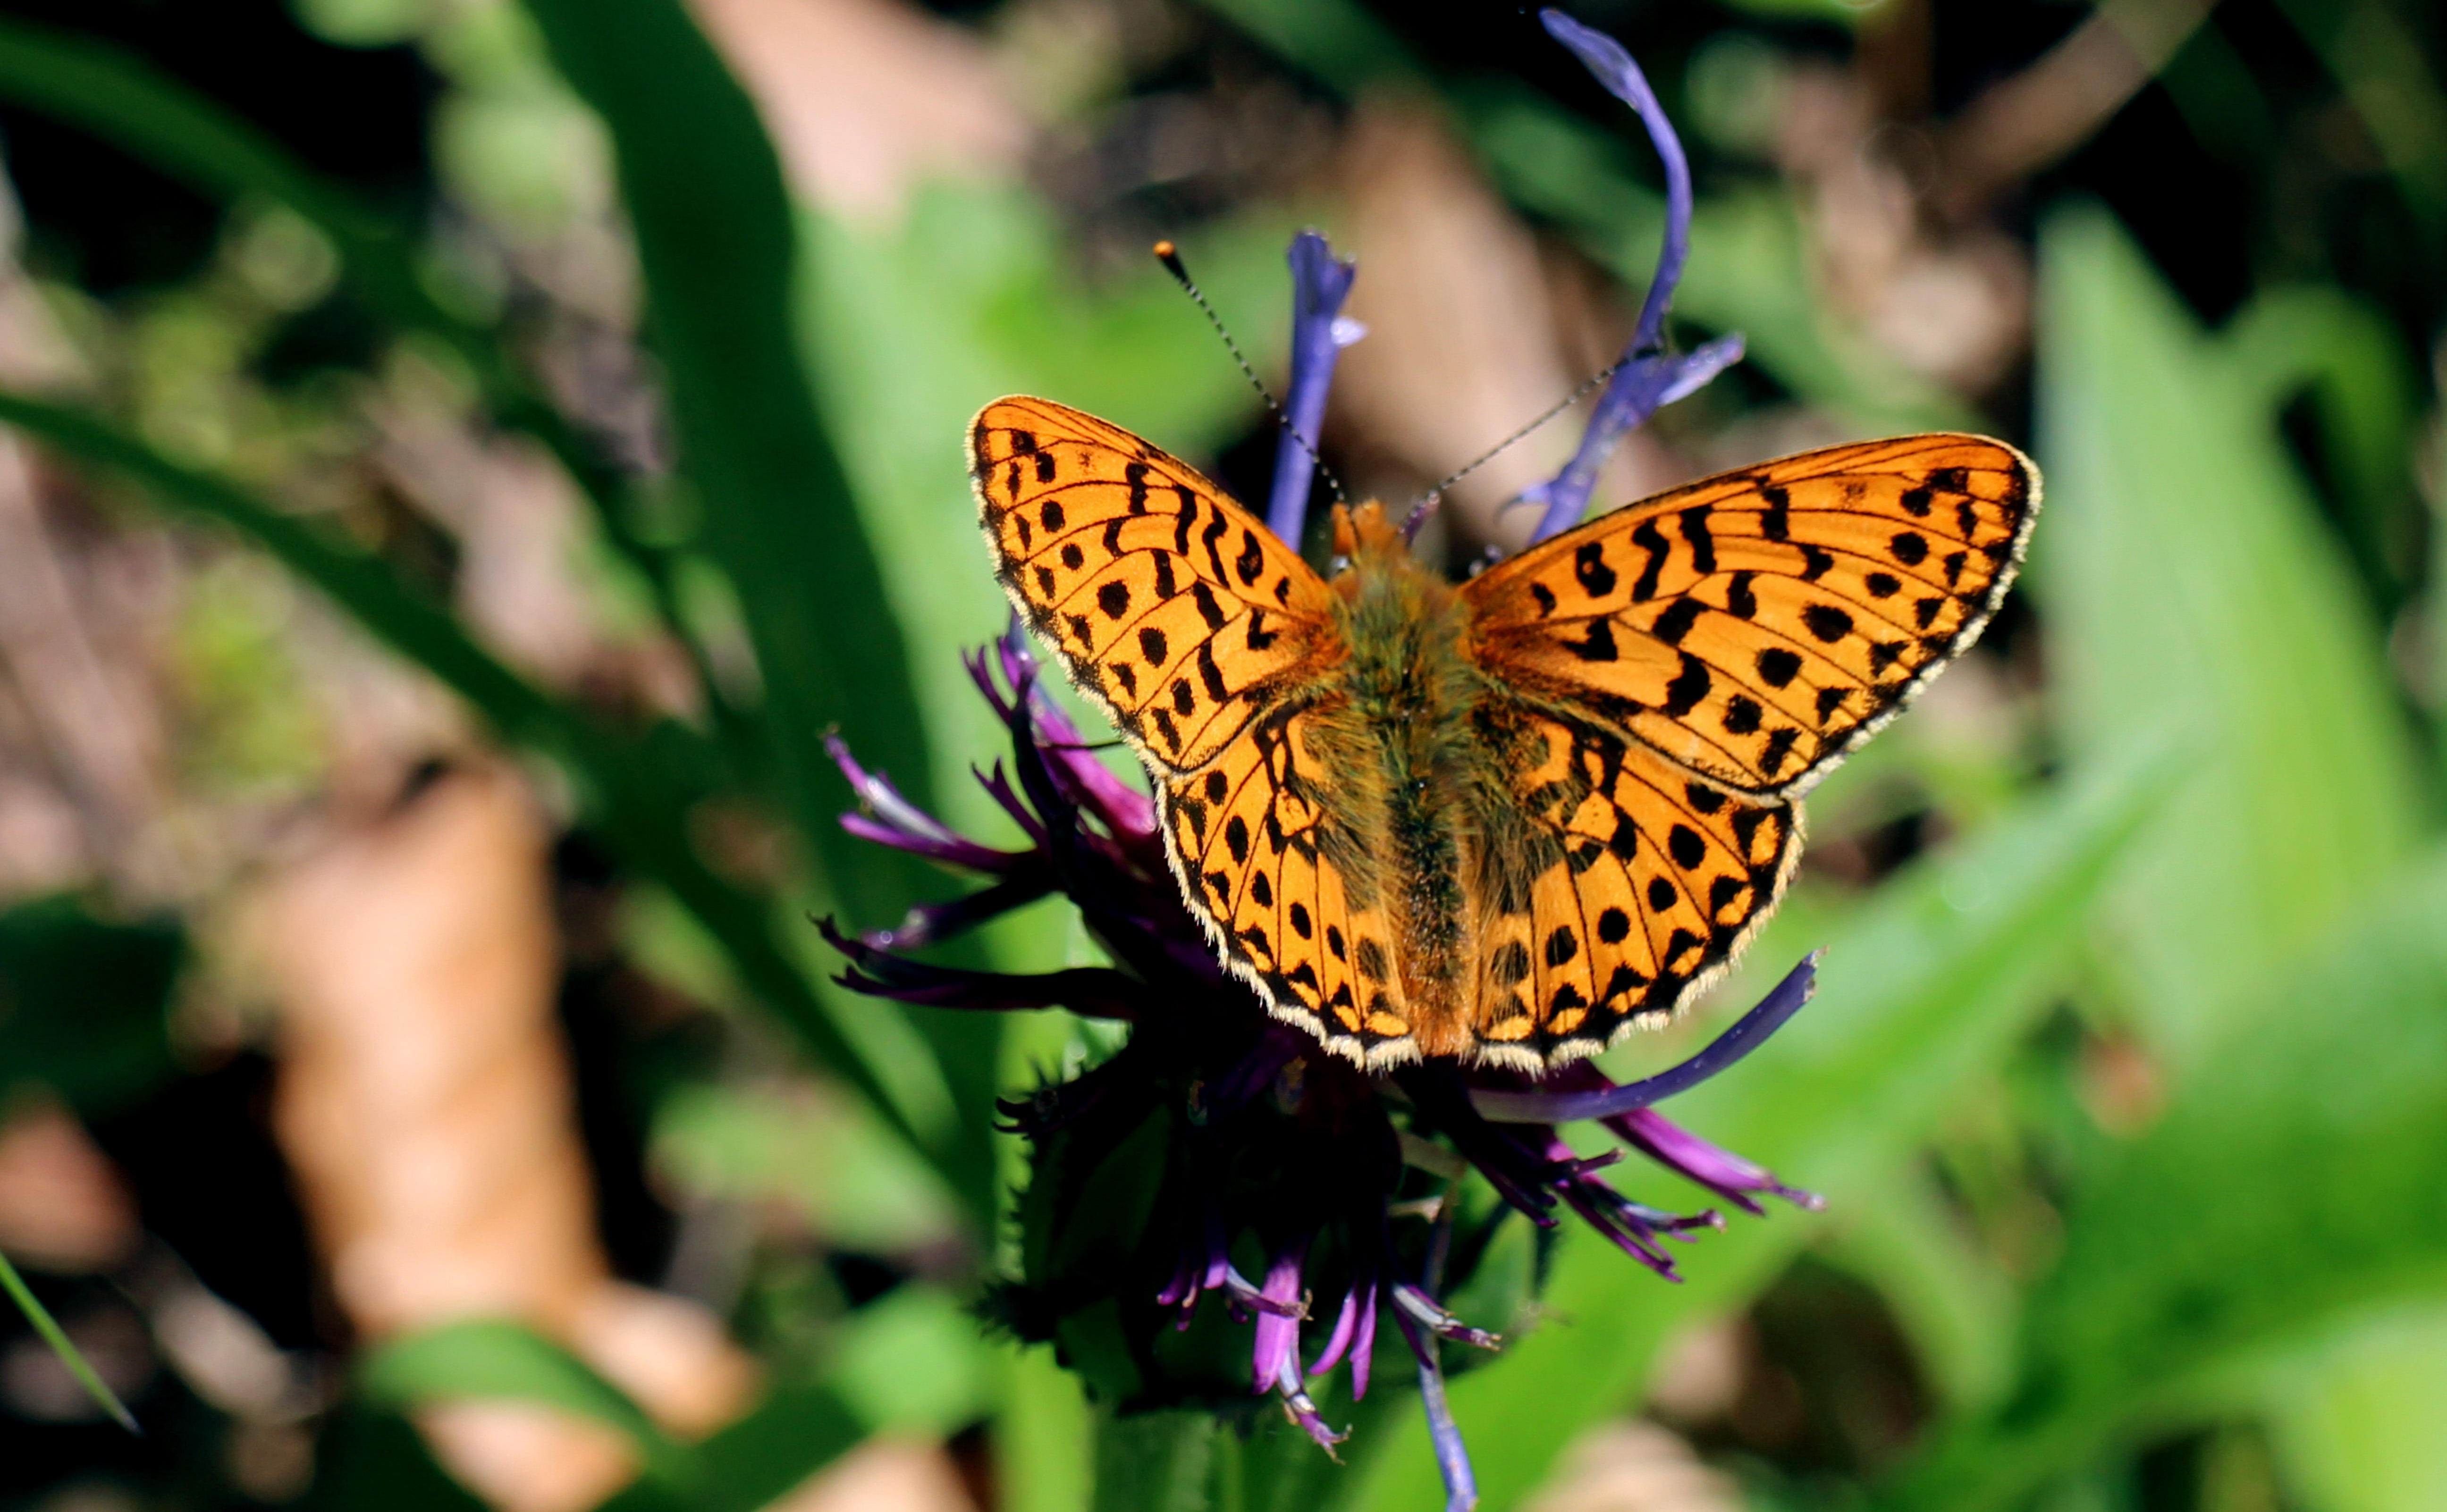
nature, grass, photography, leaf, flower, wildlife, green, insect, botany, butterfly, flora, fauna, invertebrate, close up, monarch butterfly, nectar, knapweed, macro photography, arthropod, pollinator, moths and butterflies, lycaenid, boloria selene, brown spotty